John Adam Rittinger

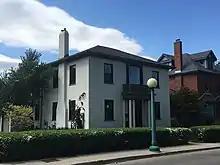
The Rittinger family home in 2021, where Rittinger died in July 1915

Scholar Herbert Karl Kalbfleisch writes that after the amalgamated into the "Journal" and Rittinger became its editor, "[a] distinct improvement in every department becomes evident". The newspaper's political slant shifted from conservative to independent, though Rittinger still engaged extensively in contemporary politics through his editorial column. He presided over an expansion in the readership of the "Journal", adding six hundred new subscribers in the year following the amalgamation. With an average circulation of 5,154 for the year ending 31 December 1909, the paper was the most widely read German publication in all of Canada. Circulation numbers never reached the same peak, usually declining each year, and fell to 4,419 for the year ending 1914.